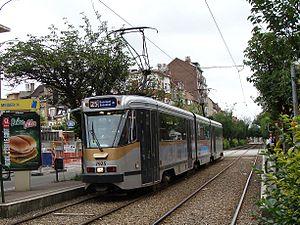
Tramway bruxellois sur la ligne 25 à la station Meiser
La ligne 25 du tramway de Bruxelles est une ligne de tramway créée le 16 avril 2007, dans le cadre de la quatrième étape de la restructuration du réseau de la STIB, qui relie, aujourd'hui, Boondael Gare à Ixelles à Rogier via Montgomery, en empruntant l'axe de grande ceinture, avec un passage souterrain entre Pétillon et Meiser.